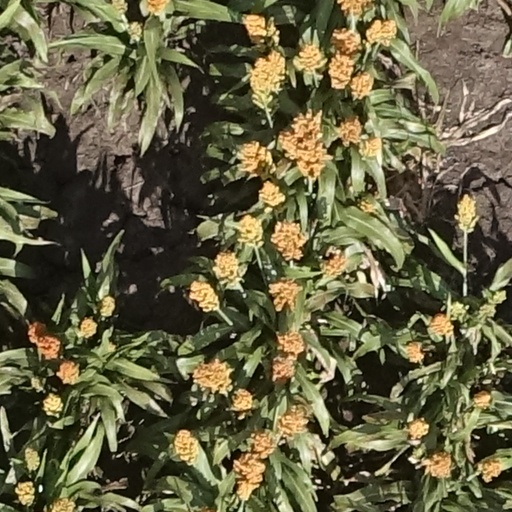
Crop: sorghum